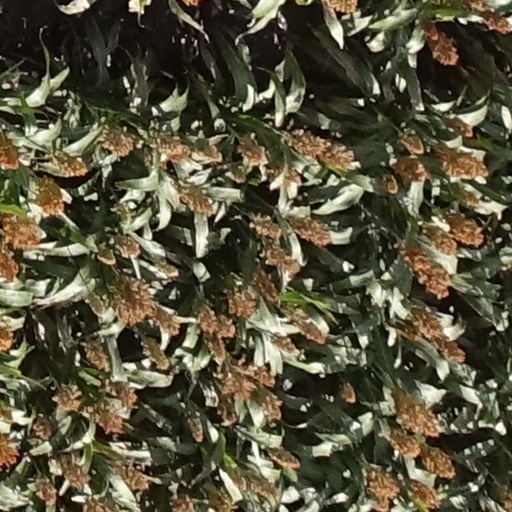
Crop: sorghum